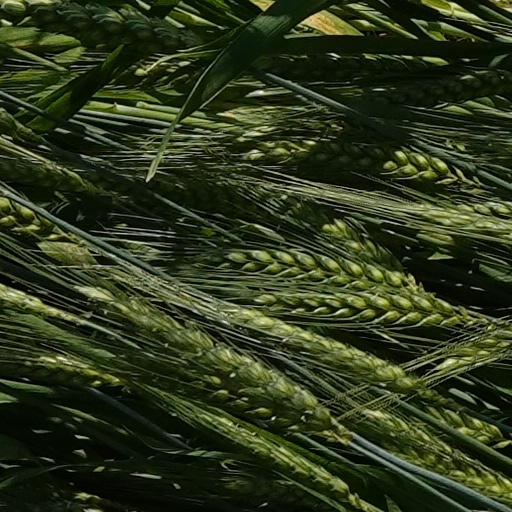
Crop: wheat